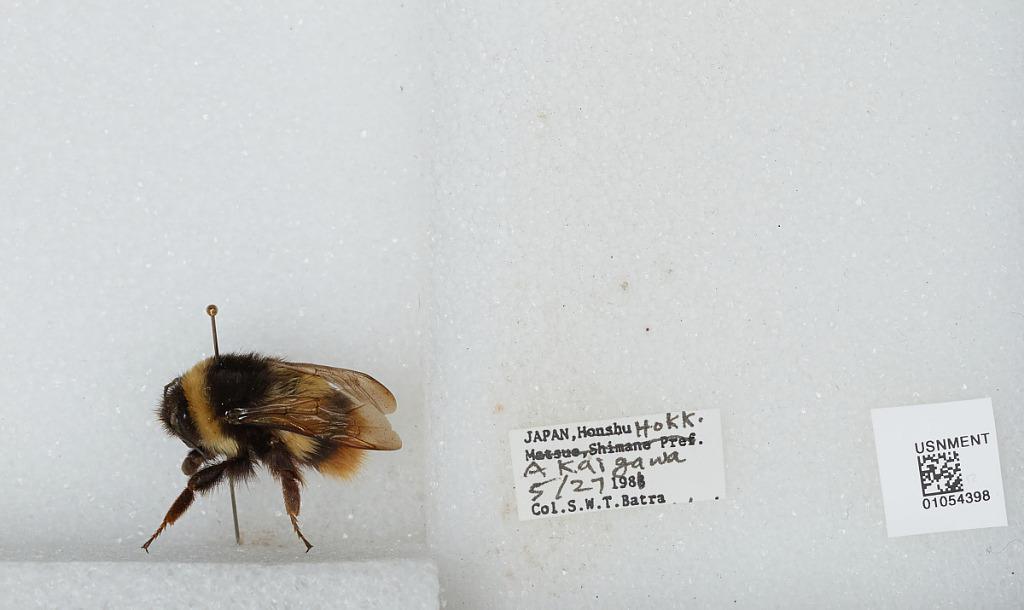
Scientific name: Bombus sp.
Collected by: S. Batra
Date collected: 1981-5-27
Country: Japan
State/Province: Hokkaido
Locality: Akaigawa